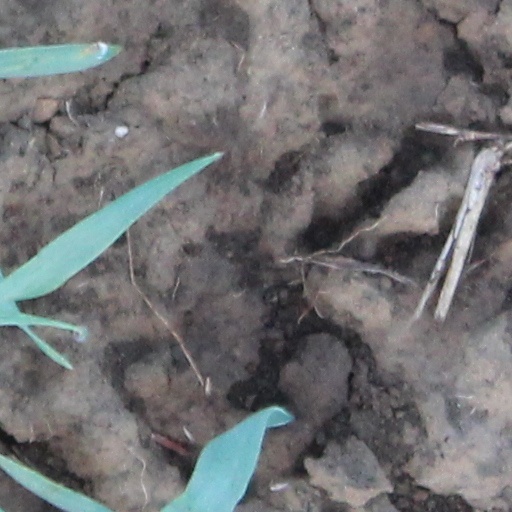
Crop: wheat